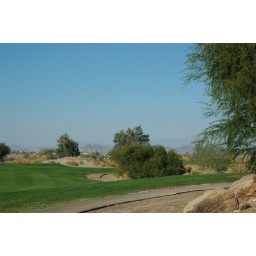
Notice the mountains in the background - part of the Superstition mountain range I think.